Kokin Wakashū

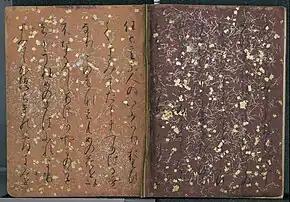
Section of the earliest extant complete manuscript of the Kokinshū (Gen'ei edition); early twelfth century; at the Tokyo National Museum

The , commonly abbreviated as , is an early anthology of the "waka" form of Japanese poetry, dating from the Heian period. An imperial anthology, it was conceived by Emperor Uda and published by order of his son Emperor Daigo in about 905. Its finished form dates to 920, though according to several historical accounts the last poem was added to the collection in 914.